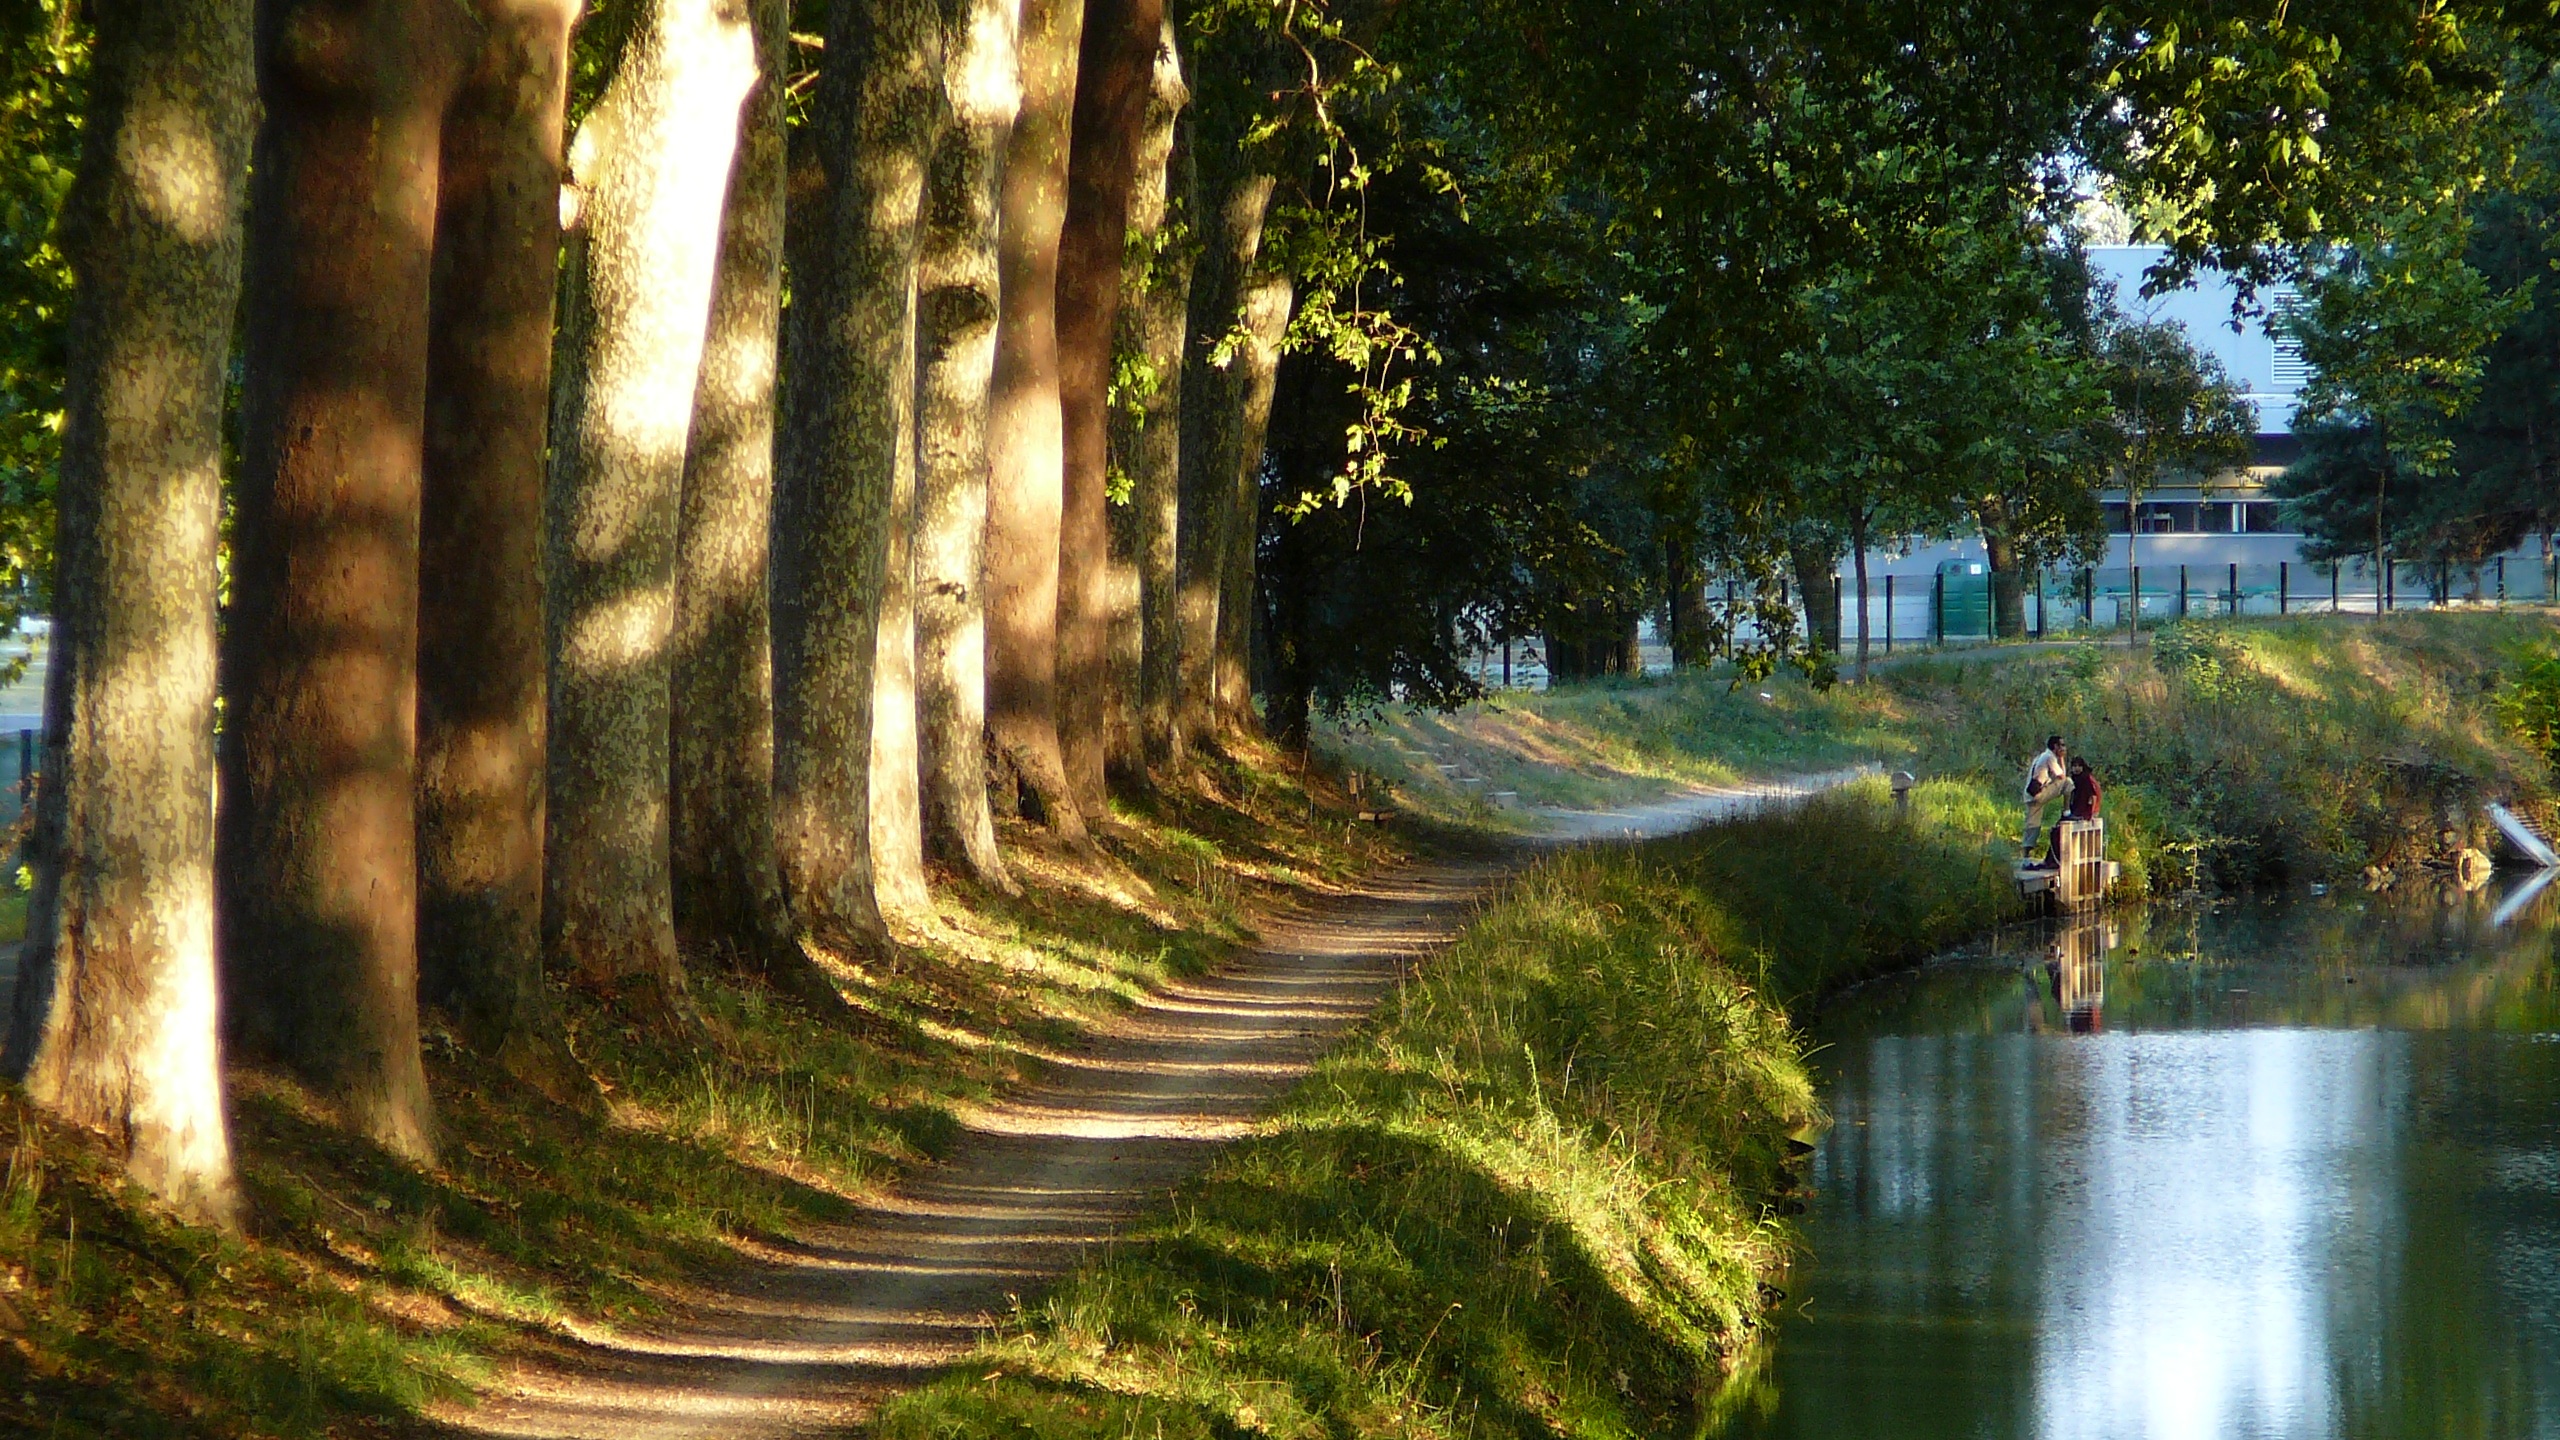
tree, nature, forest, swamp, trail, sunlight, leaf, flower, stream, reflection, jungle, autumn, waterway, trees, rainforest, wetland, toulouse, channel, woodland, habitat, natural environment, geographical feature, woody plant